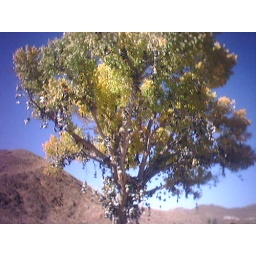
On US 50 in Nevada, there is a tree that is filled with shoes that people have flung into it.